Kelvin, Bringelly

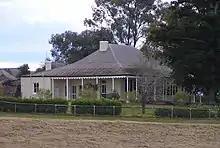
Homestead

Kelvin is a stuccoed single storey Georgian farmhouse. Hipped iron roof, cranked in vernacular fashion over wide high verandah on three sides. This is paved with sandstone. The roof supported on heavily chamfered timber posts and with an exceptionally finely scalloped timber valance board. Shuttered windows. Front door has beautiful elliptical fanlight over it. Exceptional cedar joinery inside. At rear is sandstock brick kitchen, dairy, offices, small carriage house at rear.